Gloucester Transport Hub

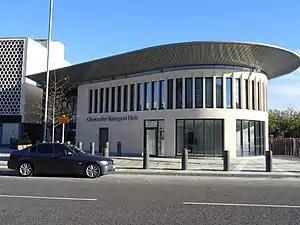
Front of Gloucester Transport Hub in October 2018

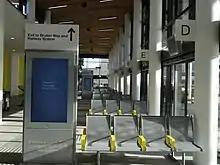
Interior of Gloucester Transport Hub in October 2018

Gloucester Transport Hub (also known as Gloucester Bus Station) is a bus station on Station Road in Gloucester, England.